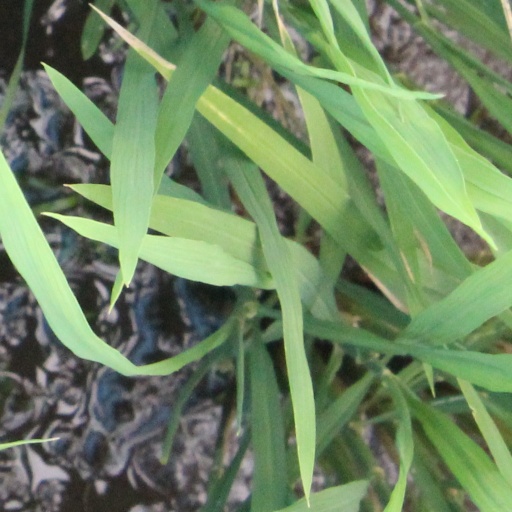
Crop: rice